Eliška Mintálová

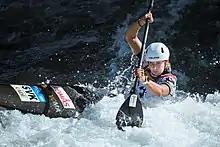
Mintálová at the 2019 World Championships

Eliška Mintálová (born 23 March 1999) is a Slovak slalom canoeist who has competed at the international level since 2016.